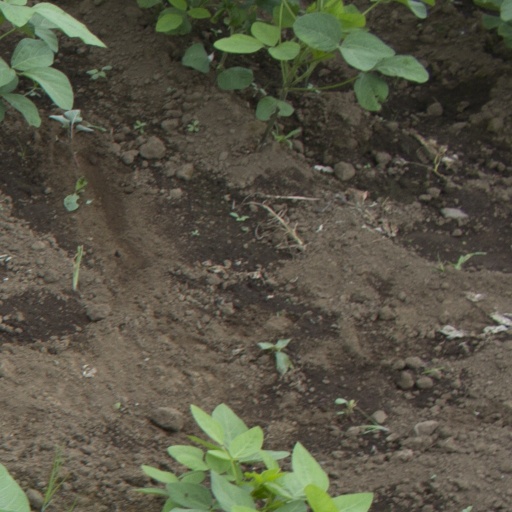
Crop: soybean